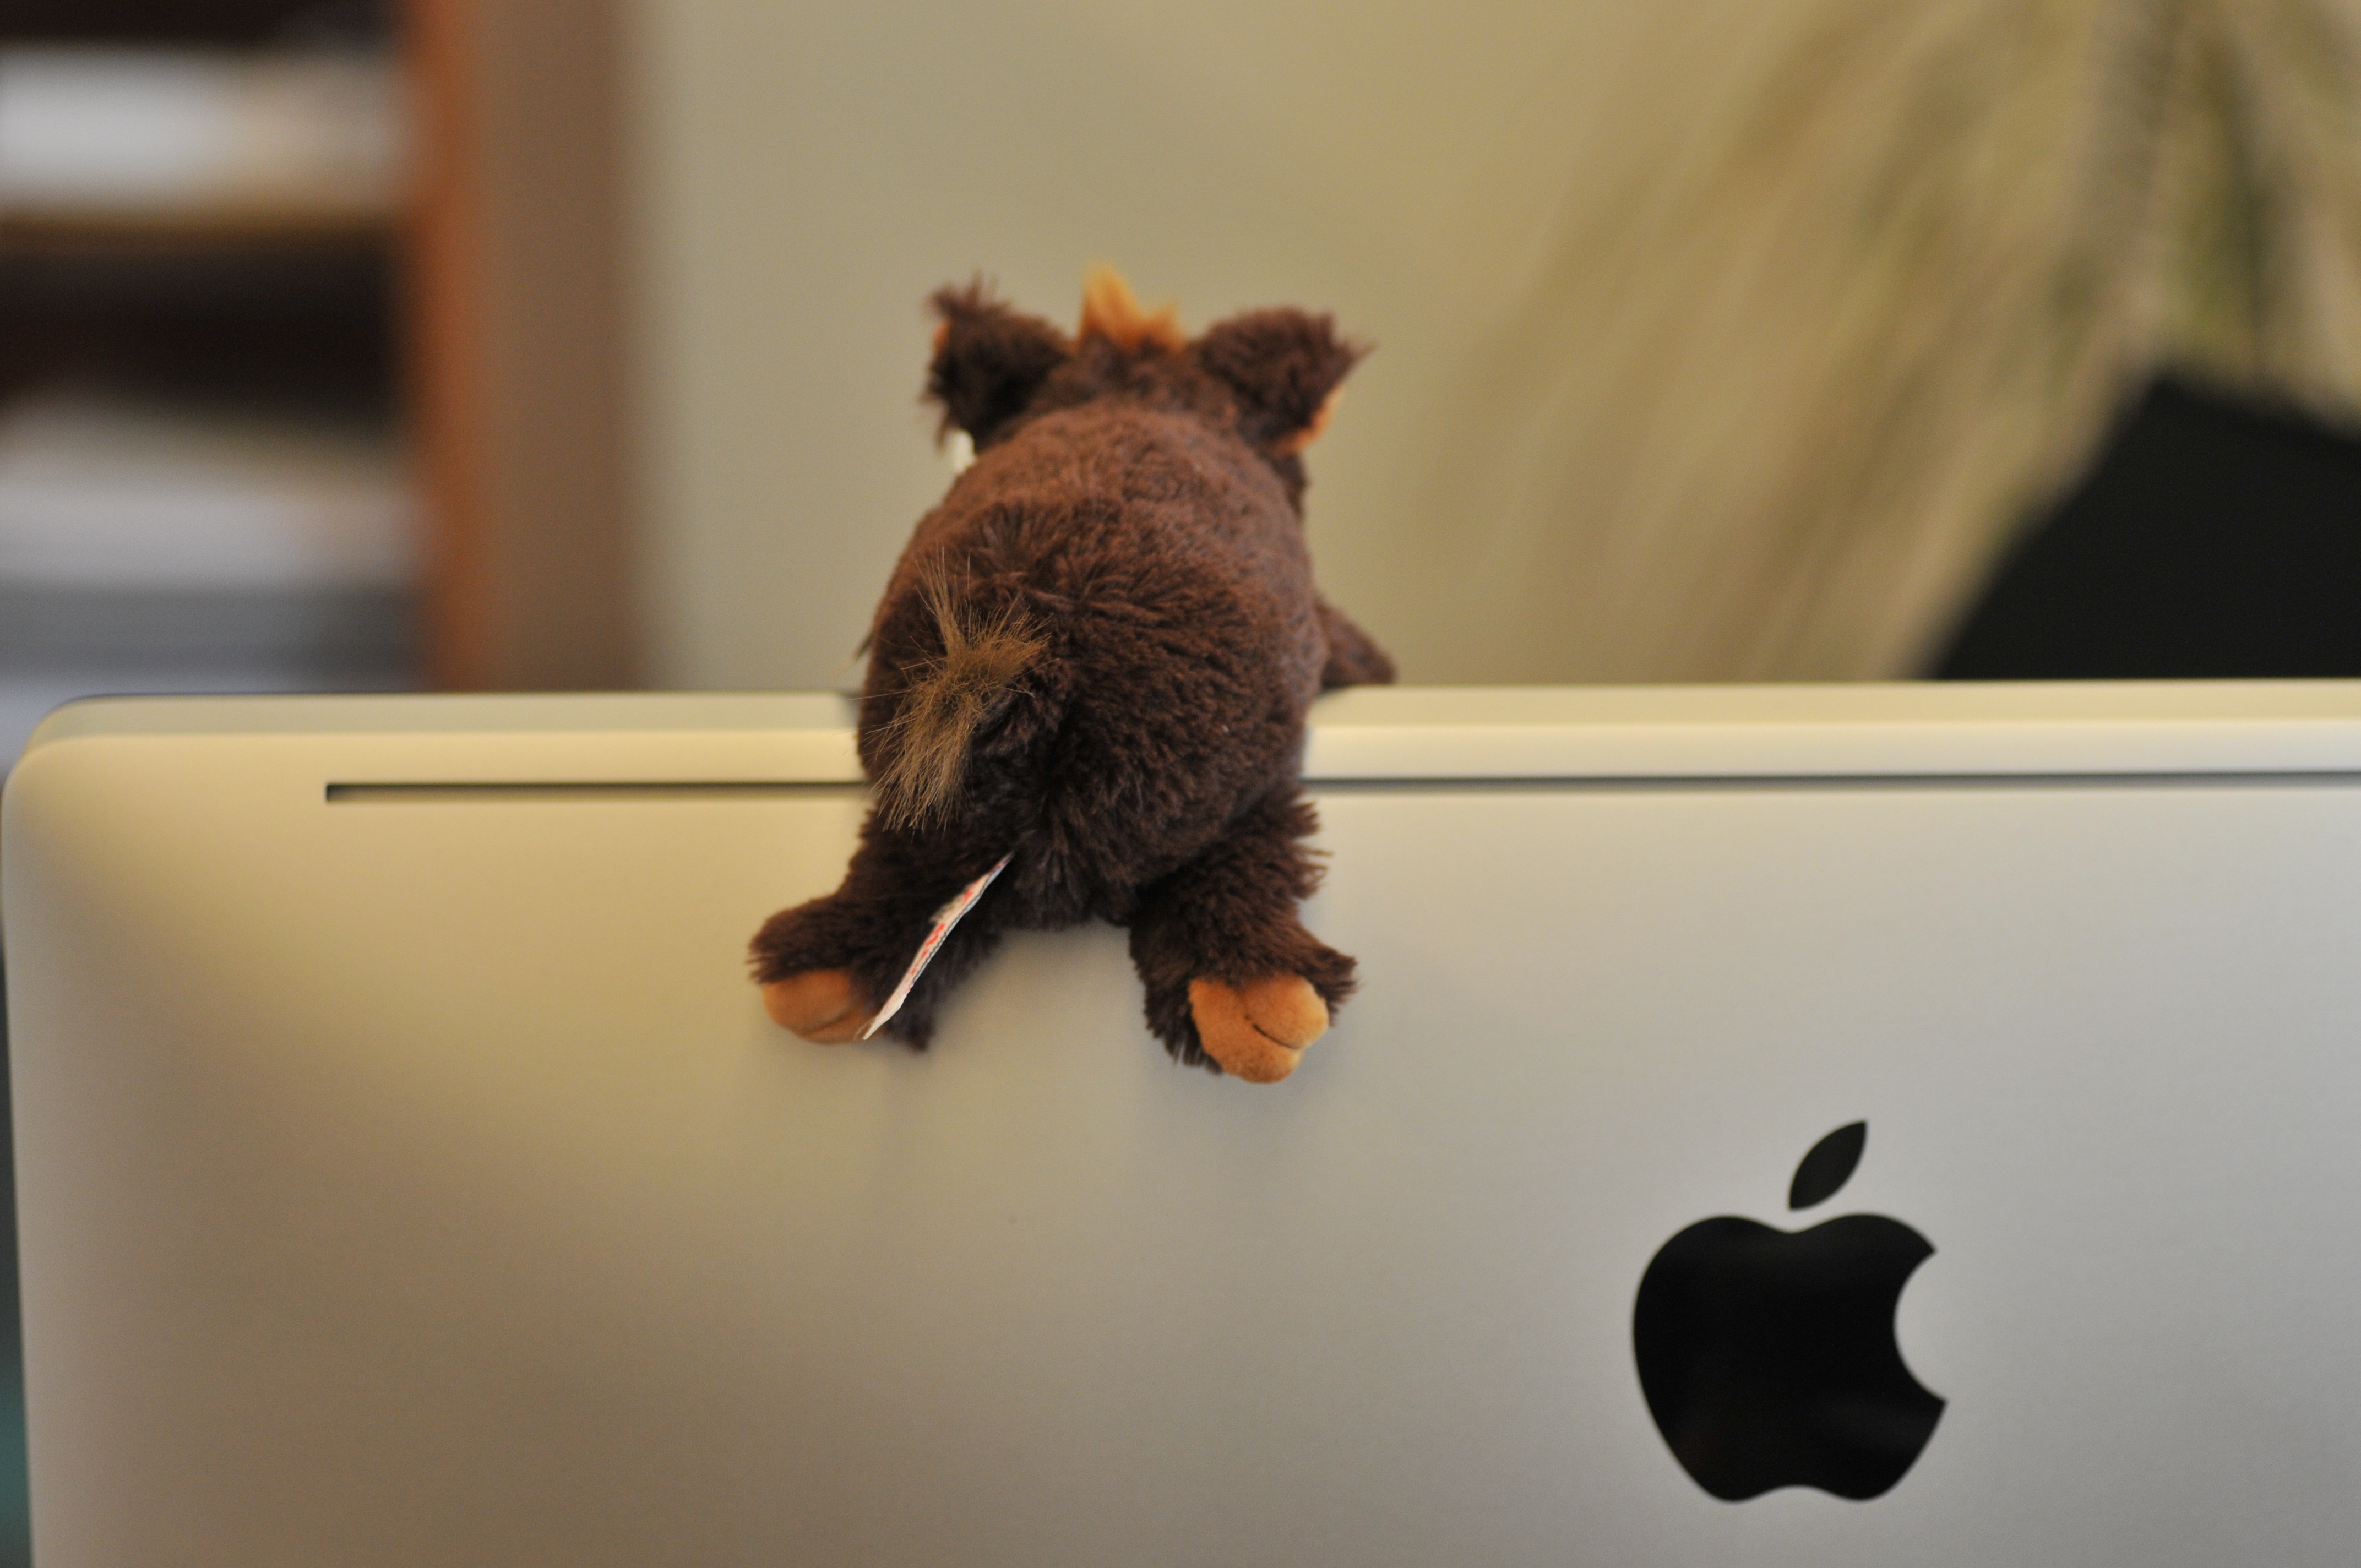
mac, screen, apple, mouse, cat, office, mammal, black, imac, logo, skin, vertebrate, stuffed animal, mascot, soft toy, muridae